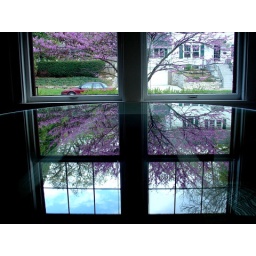
Late afternoon, April 26, 2005. Front window with redbud tree reflected in a glass table.